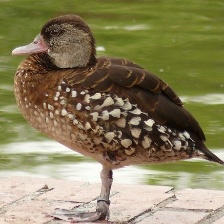
Species: SPOTTED WHISTLING DUCK
Scientific name: DENDROCYGNA GUTTATA
ImageNet parent category: drake